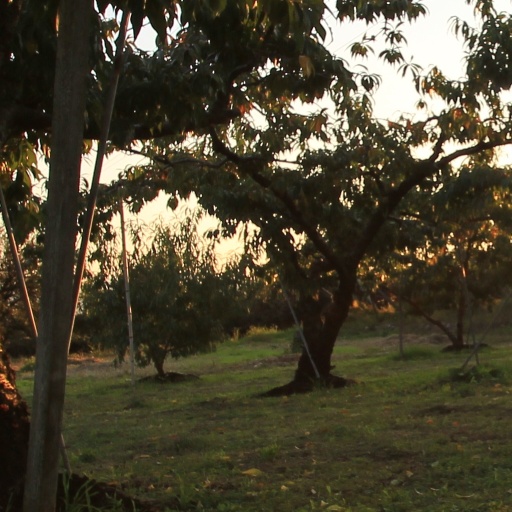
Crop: grape